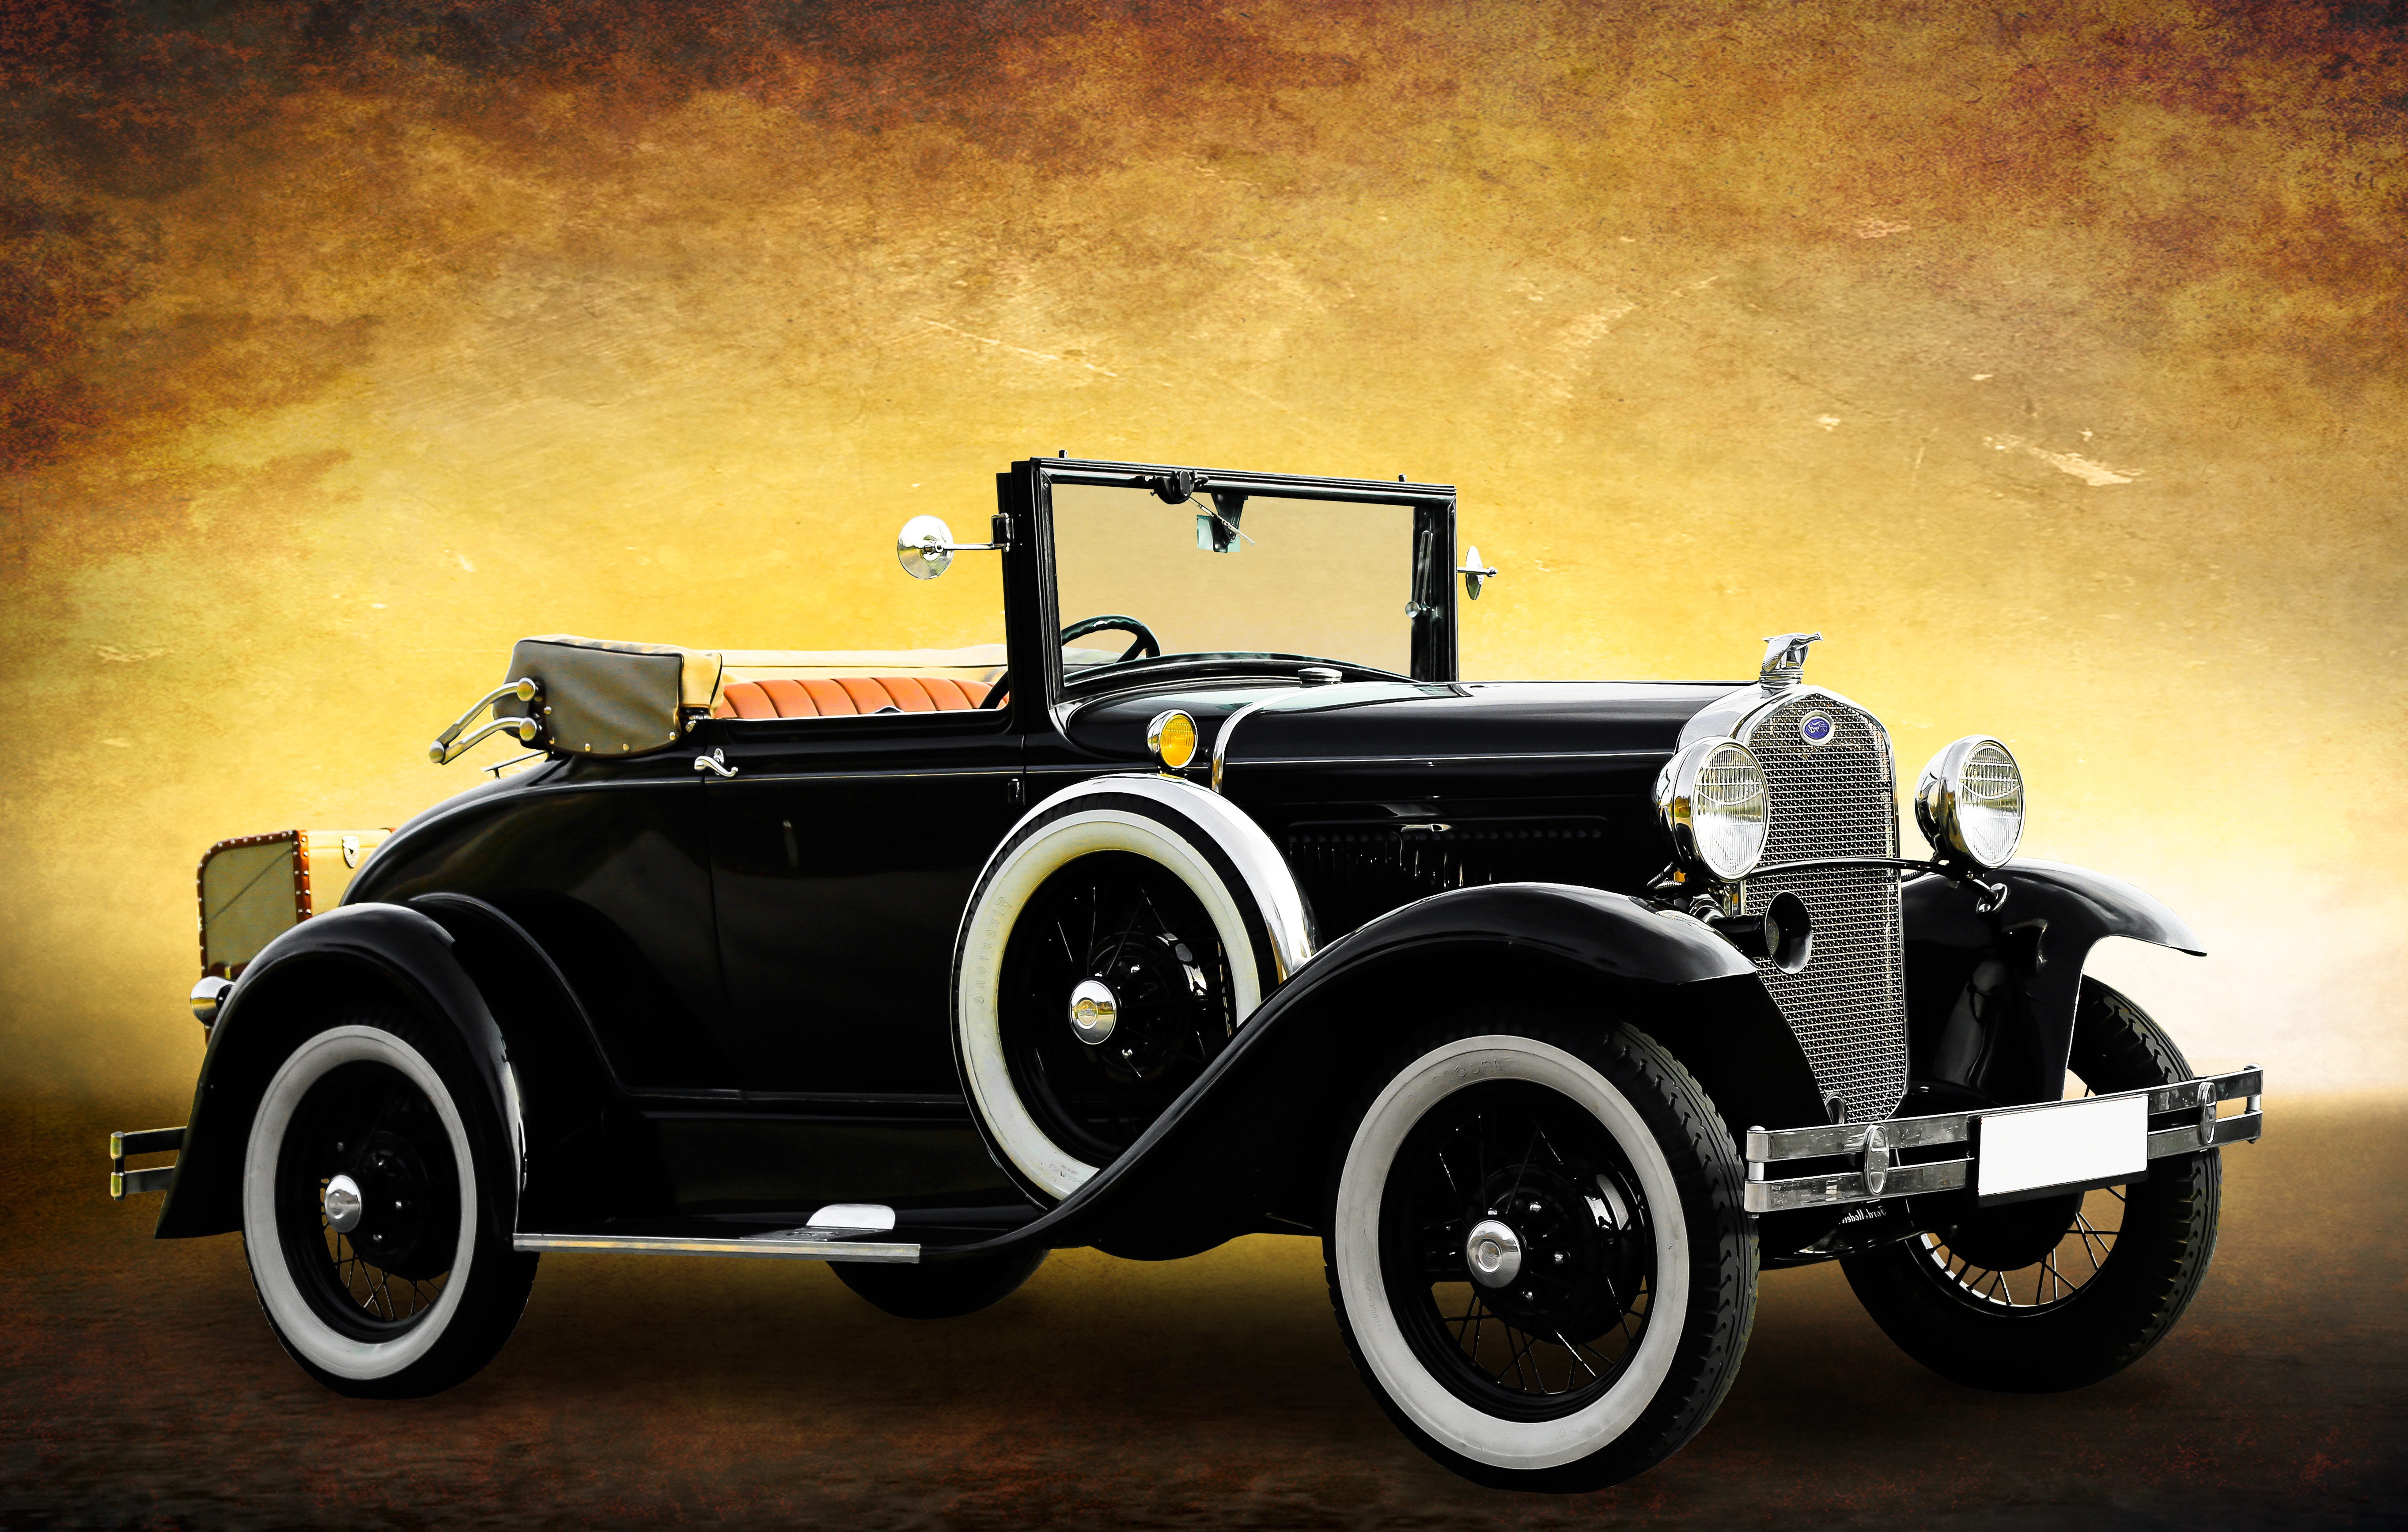
car, vehicle, auto, old car, spotlight, automotive, motor vehicle, vintage car, chrome, ford, rim, fender, oldtimer, nostalgic, classic, convertible, pkw, whitewall tires, cabriolet, rarity, cooler, auto tires, mature, antique car, car age, old time, land vehicle, touring car, automobile make, automotive design, luxury vehicle